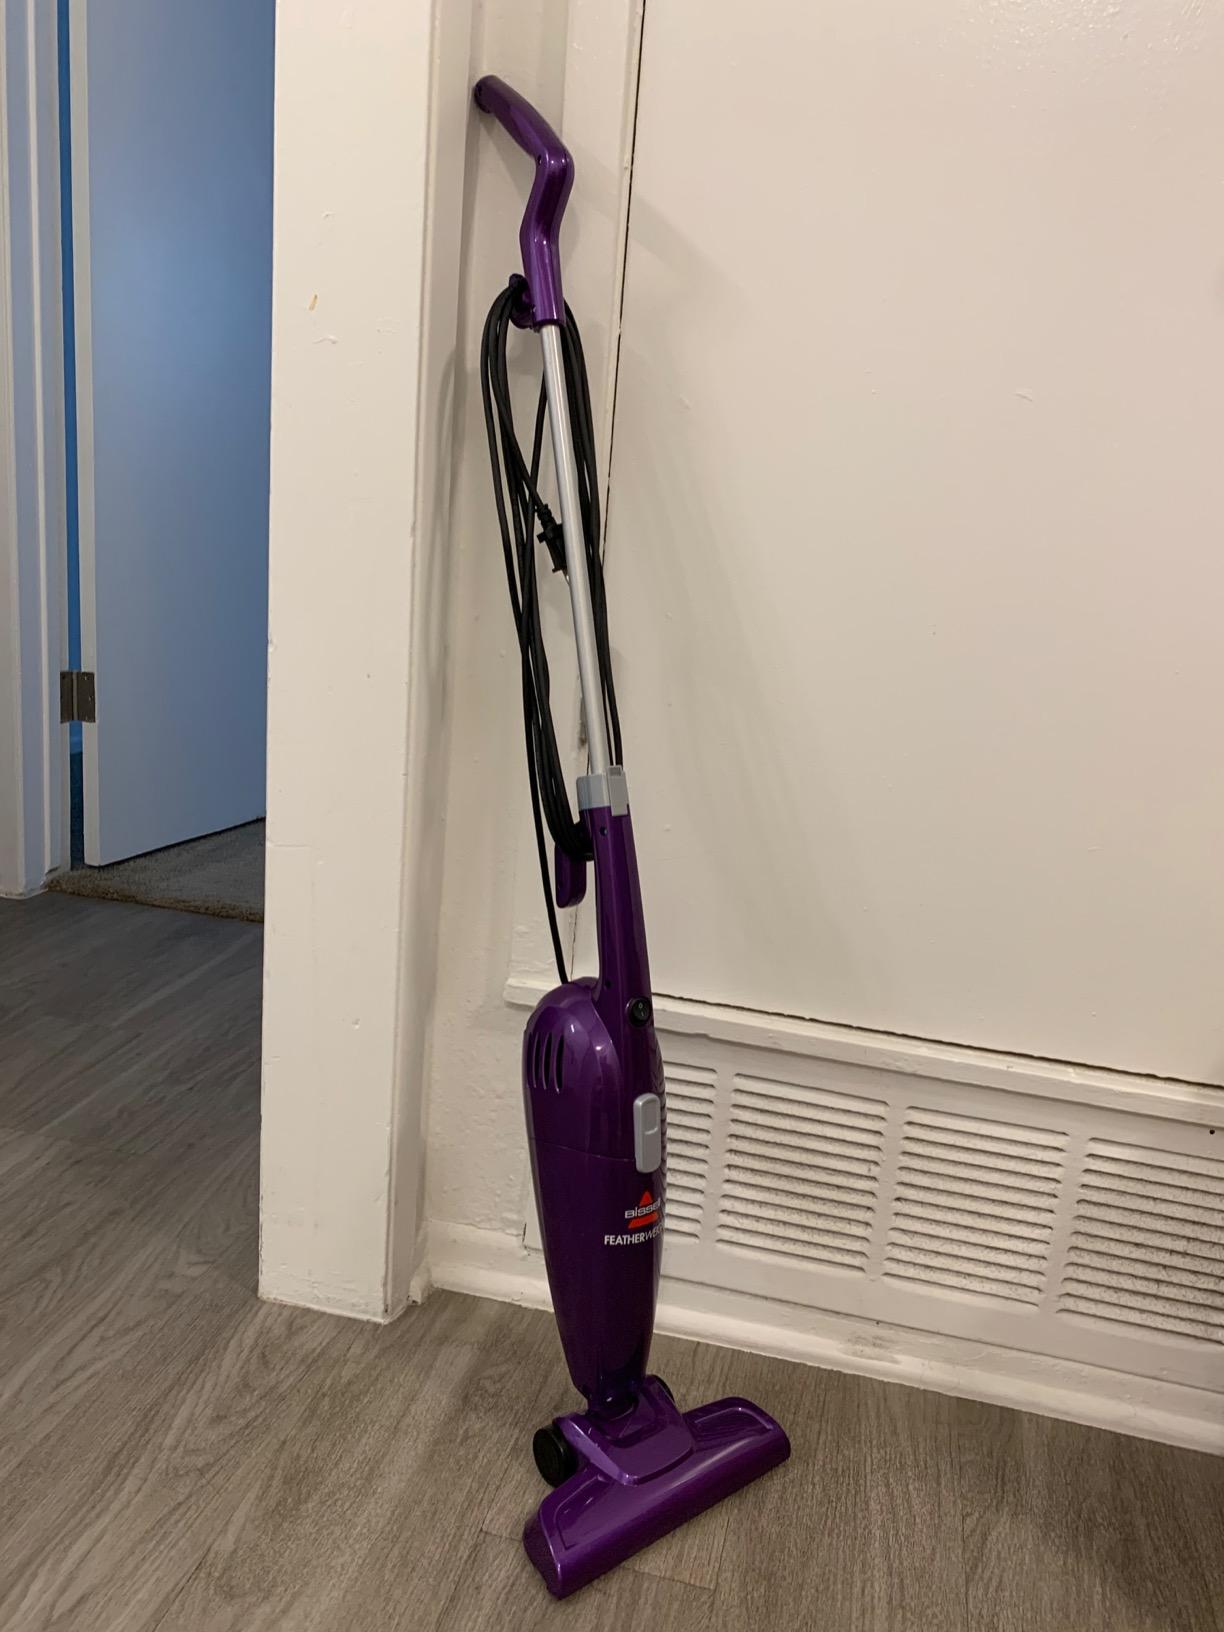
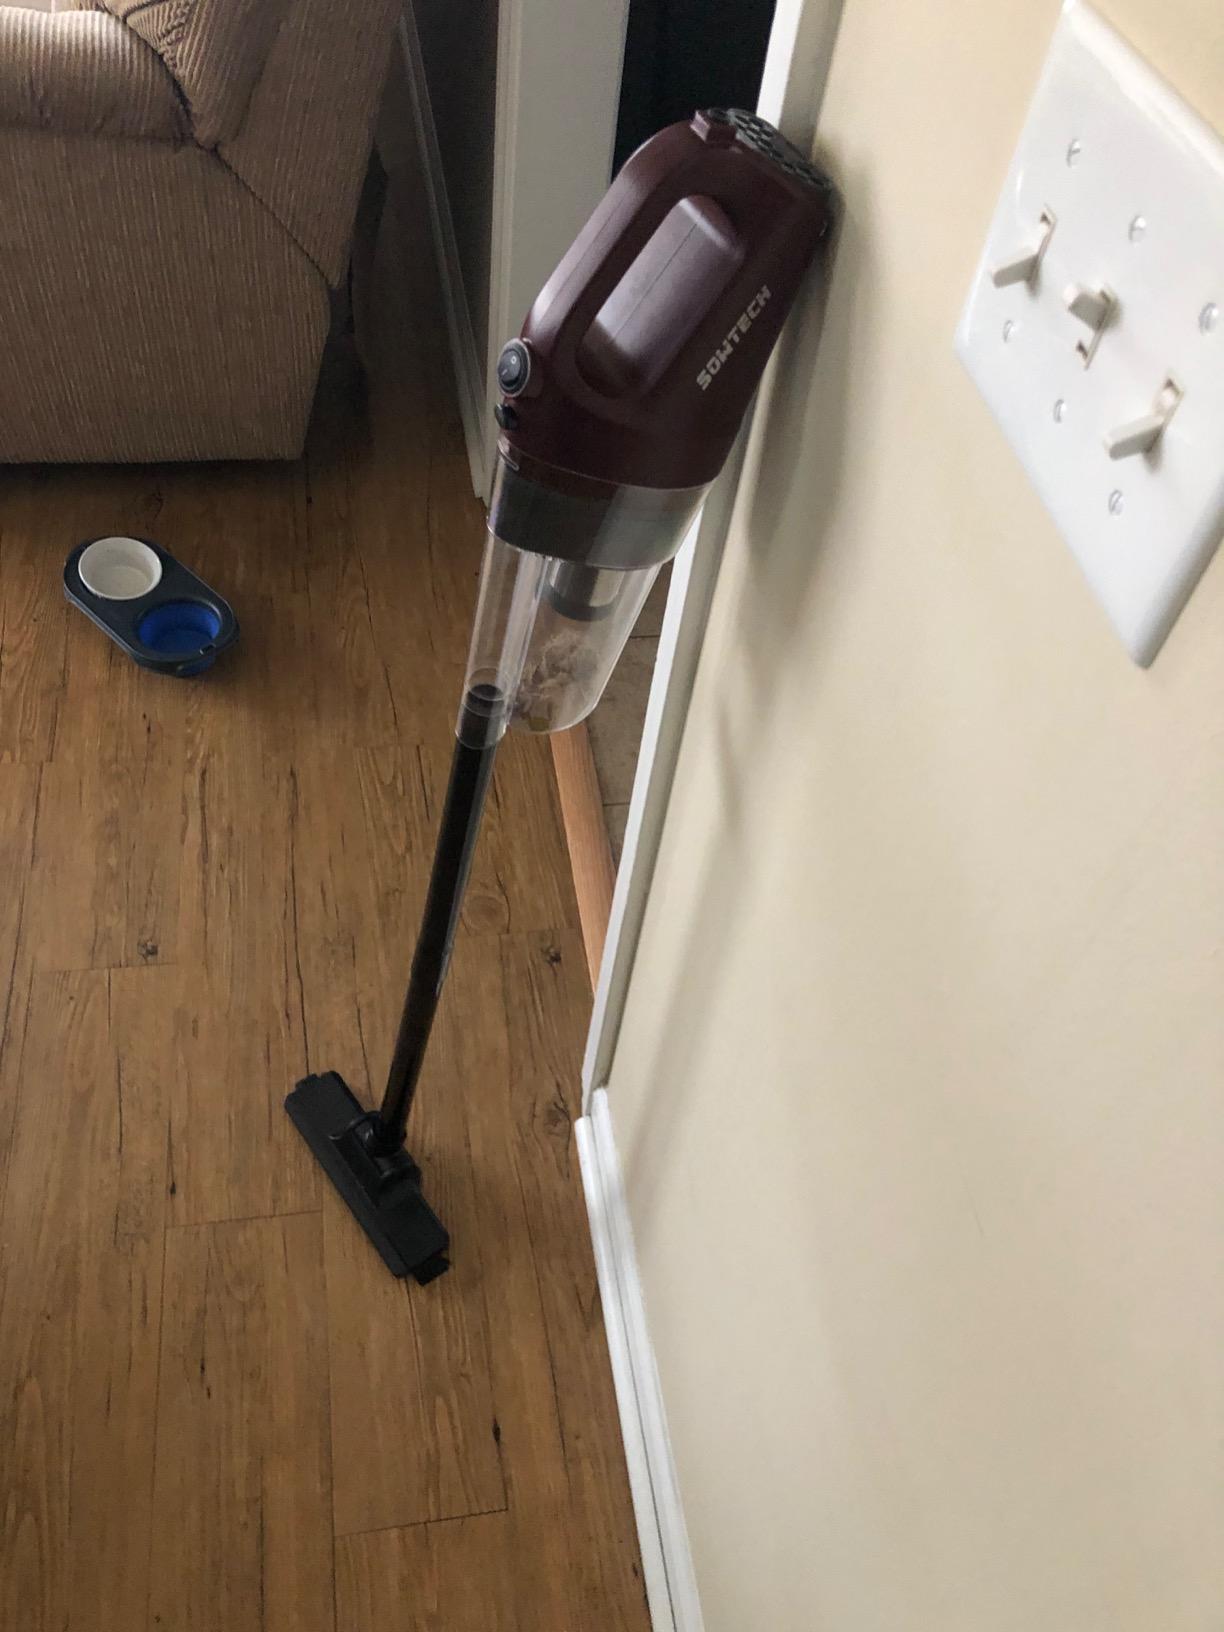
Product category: items_vacuum
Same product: no